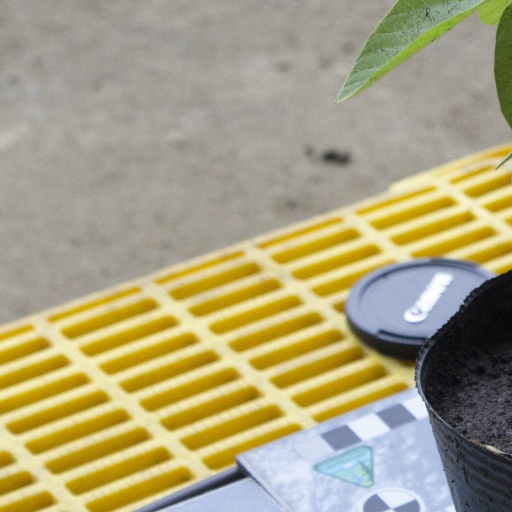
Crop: soybean